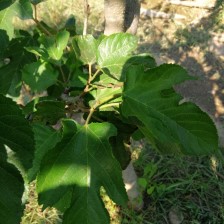
Variety: RedKing